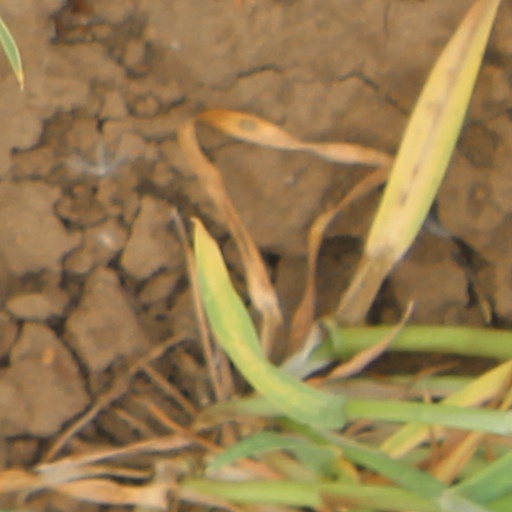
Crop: wheat